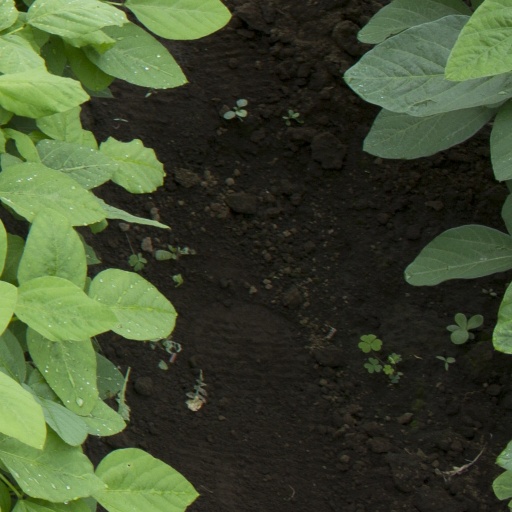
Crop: soybean